Carrboro, North Carolina

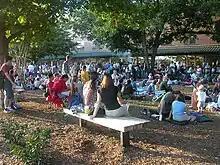
Weaver Street market

"Robert 'Bob' Drakeford, the town's first black mayor, elected in 1977, recalled when Carrboro was a sundown town, where people of color knew not to be out after dark."